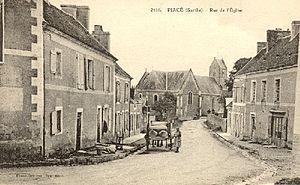
Vue ancienne de la commune de Piacé (Sarthe)
Piacé est une commune française, située dans le département de la Sarthe en région Pays de la Loire, peuplée de 383 habitants.